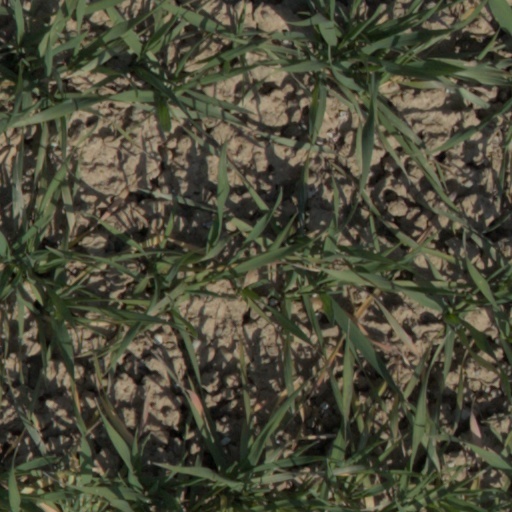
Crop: wheat